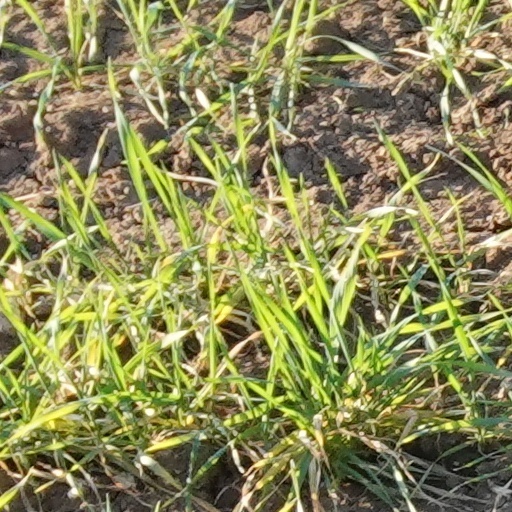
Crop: wheat